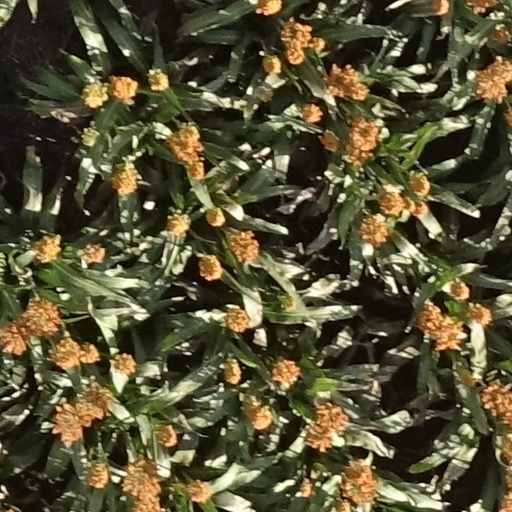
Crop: sorghum